Question: Please indicate a possible affordance area of cup that can be used for containing liquid
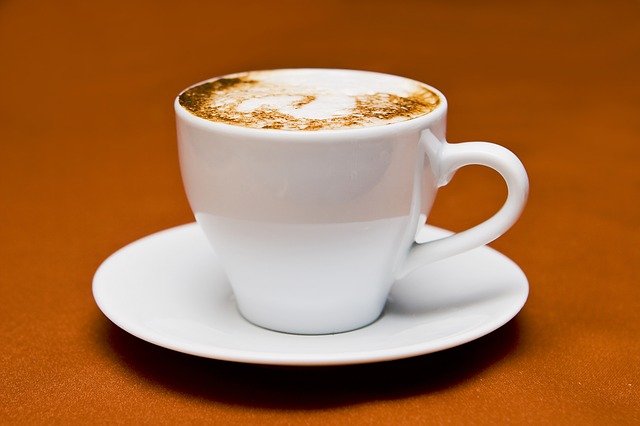
Answer: [170.5, 68, 450.5, 205]